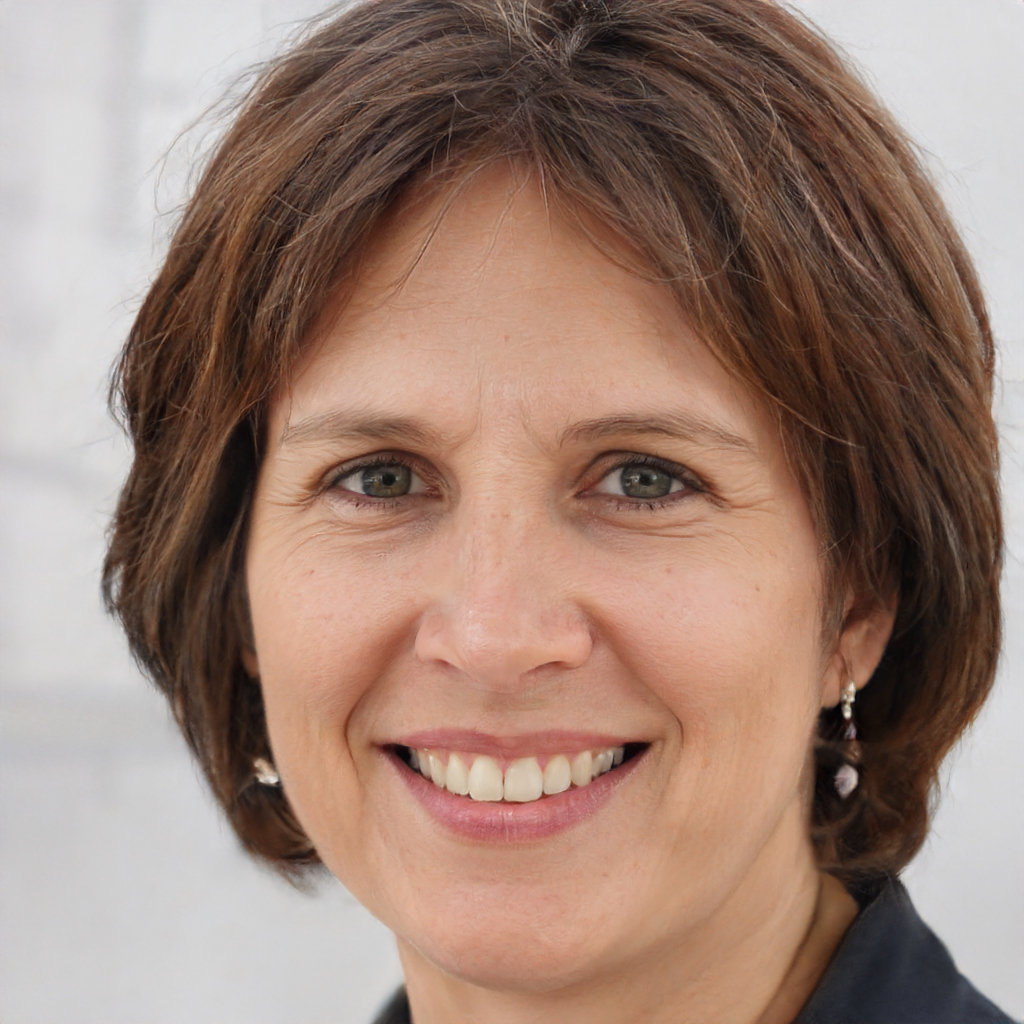
Gender: Female